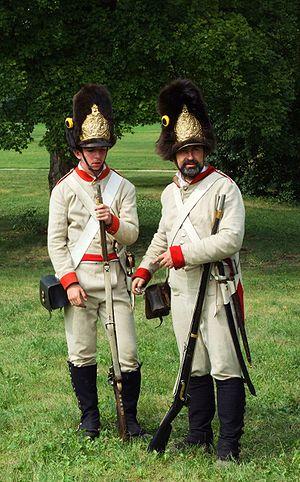
Reconstitueurs de l'Infanterie Autrichienne (ici des grenadiers) à Austerlitz (auj. Slavkov), Moravie, République tchèque